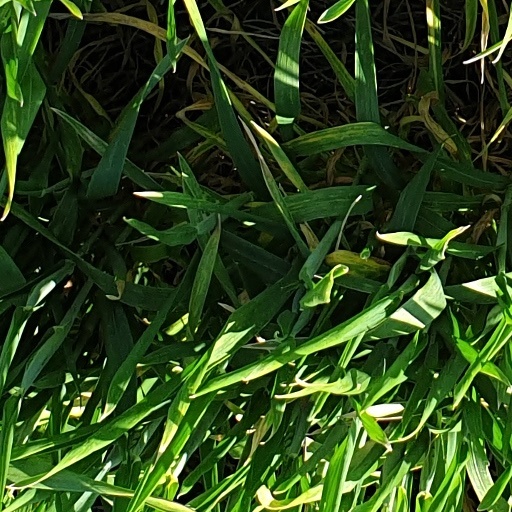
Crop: wheat